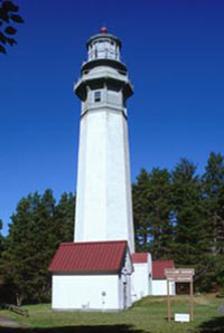
Building: Grays Harbor Light
Country: Unknown
Year built: 1898
Lighthouse Grays Harbor Light Location Westport, Washington , United States Coordinates 46°53′18″N 124°07′01″W / 46.8883°N 124.1170°W / 46.8883; -124.1170 Tower Foundation Sandstone Construction Brick and concrete Automated 1960s Height 107 feet (33 m) Shape Octagonal Heritage National Register of Historic Places listed place Light First lit 1898 Focal height 37 m (121 ft) Lens Third order Fresnel lens Range 19 miles (17 nmi; 31 km) Characteristic Alternating red and white every 15 s Grays Harbor Light Station U.S. National Register of Historic Places Nearest city Westport, Washington Area 1 acre (0.40 ha) Built 1897-98 ( 1897-98 ) Built by Erickson, C.S. Architect Leick, Carl W. Architectural style Late Victorian: Italianate NRHP reference No. 77001333 Added to NRHP November 2, 1977 The Grays Harbor Lighthouse (Westport Light) is a lighthouse located on Point Chehalis on the southern side of the entrance to Grays Harbor , Westport , Grays Harbor County, Washington , in the United States . History The 107-foot (33 m) Grays Harbor Lighthouse is the tallest lighthouse in Washington and the third tallest on the West Coast. It marks the entrance to Grays Harbor , which is one of Washington's few outer-coast harbors, and was first lit in 1898.  Construction began in 1897, using plans drawn up by architect Carl Leick , at a site facing the Pacific Ocean about 400 feet (120 m) from water's edge. Massive amounts of accretion, due in large part to the jetty system at the entrance to Grays Harbor, have since built up, and the lighthouse now stands approximately 3,000 feet (910 m) from high tide. The base of the lighthouse rests on a 12-foot-thick (3.7 m) foundation of sandstone. The lighthouse walls, which are four feet thick at the base, are made of brick with a coating of cement on the exterior. Originally windows lit the interior of the tower, but to cut down on maintenance they were cemented over when electricity was added to the station. One hundred thirty-five (135) metal stairs bolted to the wall lead to the lantern room. The light's initial signature was a five-second white flash, darkness, then a five-second red flash. After electricity reached the lighthouse, the signature became white flashes followed by 15 seconds of darkness, then red flashes followed by 15 seconds of darkness. In August 1992, the original third order Fresnel lens was turned off. A smaller light (FA-251), manufactured in New Zealand , was mounted to the balcony. The new light operates on a 35 watt bulb and can be seen 19 miles (17 nmi; 31 km) with the white sector, 17 on the red sector. The original lens still occupies the lantern room. In late 1960s, the Coast Guard automated the light. In 1977, the lighthouse achieved listing on the National Register of Historic Places . In 2004, under the National Historic Lighthouse Preservation Act of 2000, ownership was transferred to the Westport-South Beach Historical Society, which conducts regular tours. The light station is adjacent to Westport Light State Park . References